California State University, Dominguez Hills

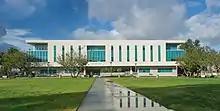
Welch Hall on the CSUDH campus.

CSU Dominguez Hills is a major university for the Southern geographical region of Los Angeles County and Orange County. It offers 53 undergraduate majors, 26 master's degrees, and a number of certificate and credential programs. The campus is accredited by the following associations: Western Association of Schools and Colleges, the Association of Collegiate Business Schools and Programs, AACSB International, the National Association of Schools of Public Affairs and Administration, the National Association of Schools of Music, and the National Association of Schools of Theatre. Dominguez Hills is also the administrative headquarters of the California State University's Statewide Nursing Program.